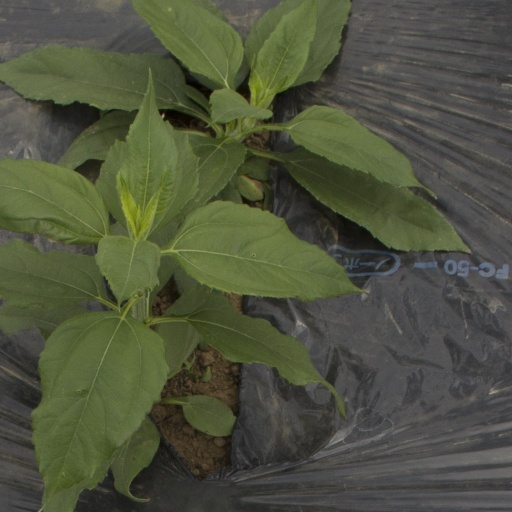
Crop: Jerusalem artichoke